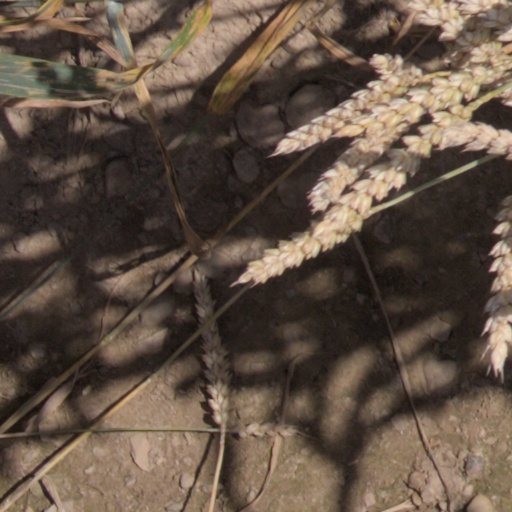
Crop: wheat